Insurgency in Southeastern Nigeria

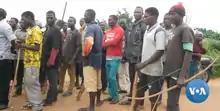
A group of armed youth separatists of unknown affiliation in southern Nigeria.

In early June, President Buhari tweeted a warning to southeastern Nigerians in response to the IPOB insurgency. Regarding the tweet as incitement to violence, Twitter deleted it, prompting the Nigerian government to ban Twitter entirely from 5 June. On 8 June, the Nigerian Police raided and destroyed another ESN camp in Imo State, reportedly freeing a kidnapped policewoman. Despite this, a police official claimed around the same time that security forces had not yet encountered any ESN camps or even ESN members. In mid-June, IPOB allied with the "Oduduwa Volunteer Force for the Liberation of Southern Nigeria". The latter was a force of Yoruba separatists who advocate the establishment of the "Oduduwa Republic". The two separatist groups announced the formation of the "Biafra and Oduduwa Volunteer Force" to coordinate their efforts to fight armed Fulani herders. Meanwhile, Imo State authorities claimed that IPOB militants had killed 128 security personnel since the insurgency's start. IPOB strongly denied these claims, arguing that it remained committed to non-violent solutions and had no interest in openly fighting against Nigerian security forces. Soon after, the Nigerian Army raided Abia and clashed with the ESN, resulting in death of six soldiers. This counter-insurgency operation reportedly resulted in many civilians fleeing Elu, Amangwu and Amekpu out of fear of government reprisals. Furthermore, the verbal struggle between the separatist leaders Asari-Dokubo and Kanu worsened due to both accusing each other of embezzling funds of the separatist movement.